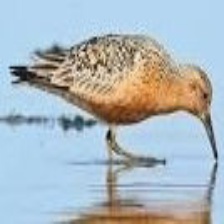
Species: RED KNOT
Scientific name: CALIDRIS CANUTUS
ImageNet parent category: red-backed_sandpiper